Raging Waters

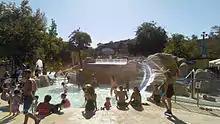
"Little Dipper Lagoon", another play area for children, at Raging Waters Los Angeles

Dragon's Den is a slide which debuted in 2004, and is a two-person tube-ride that sends guests plummeting down a steep tunnel, circling around a bowl until they fall through a secret tunnel at the bottom. As of 2016, Dragon's Den is also ridden as a single-rider attraction, with tubes identical to the ones used in Amazon River.